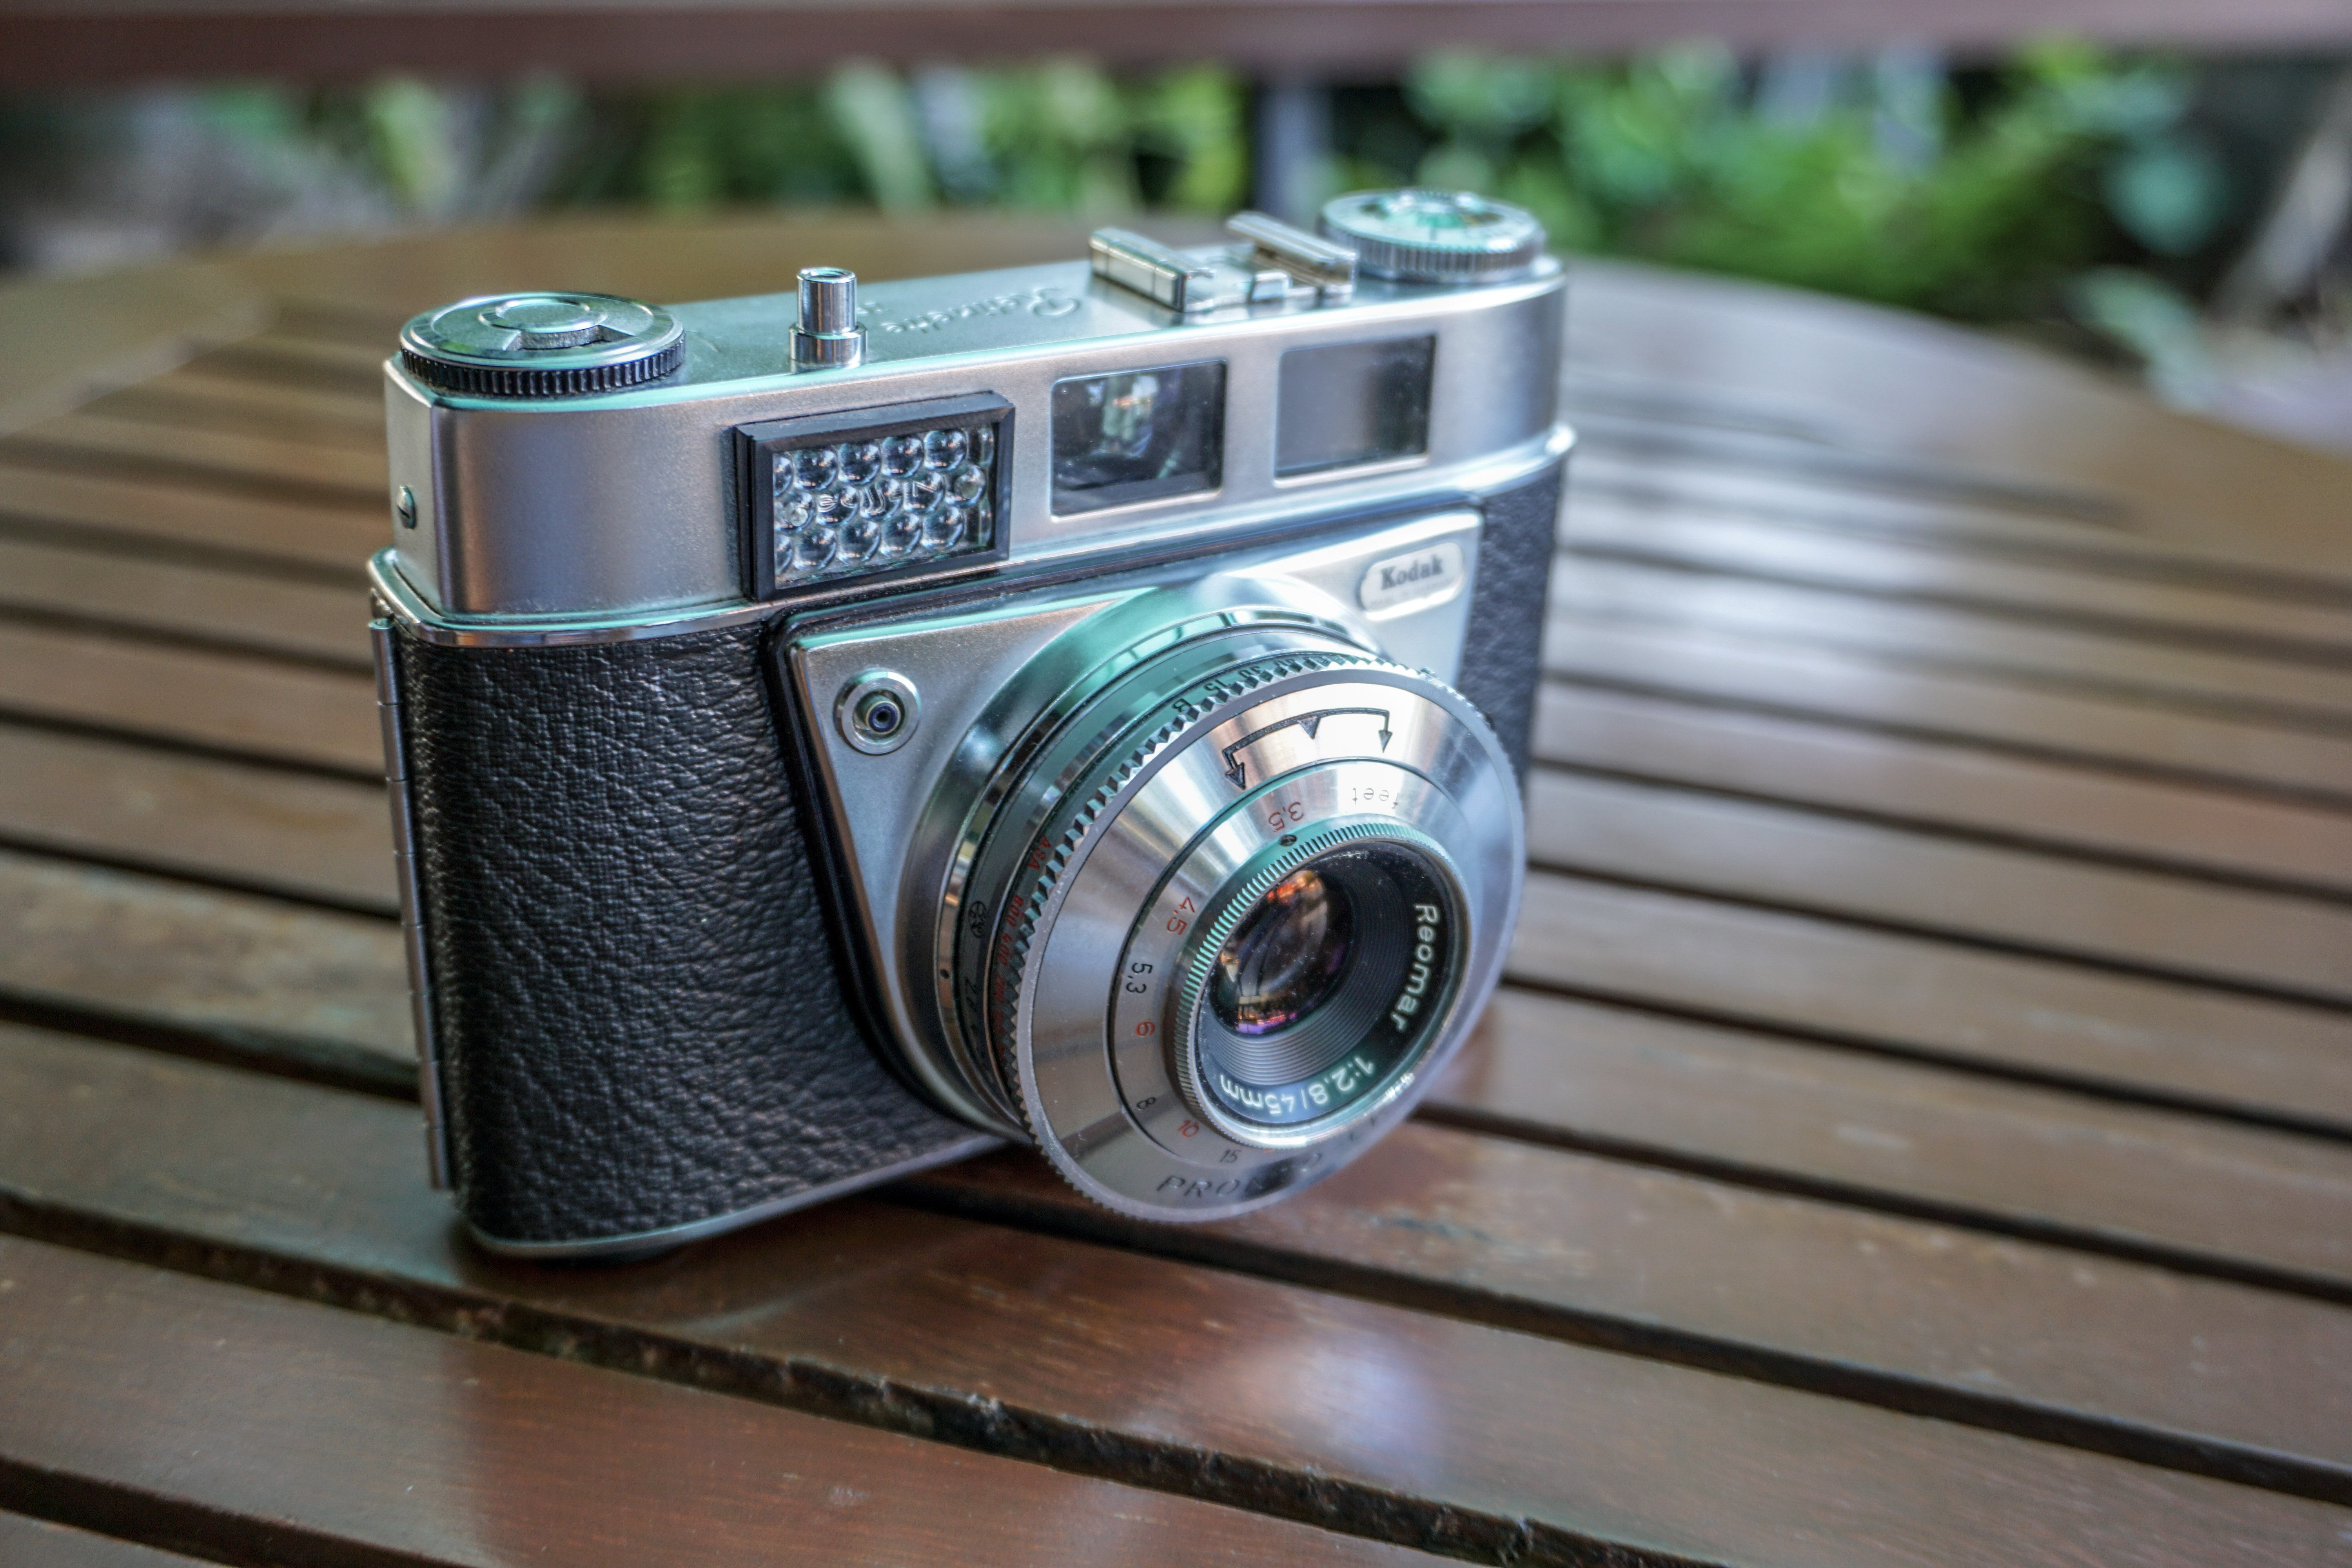
camera, camera accessory, cameras optics, Point and shoot camera, camera lens, lens, digital camera, mirrorless interchangeable lens camera, electronics, Material property, shutter, single lens reflex camera, flash, photography, reflex camera, film camera